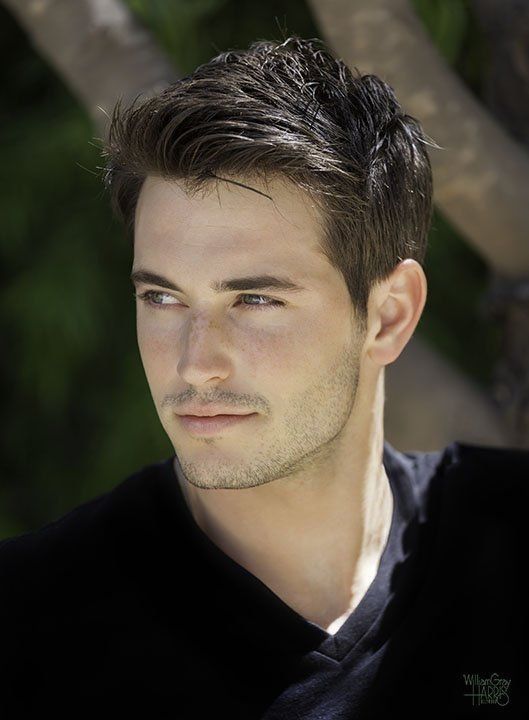
Label: Colored